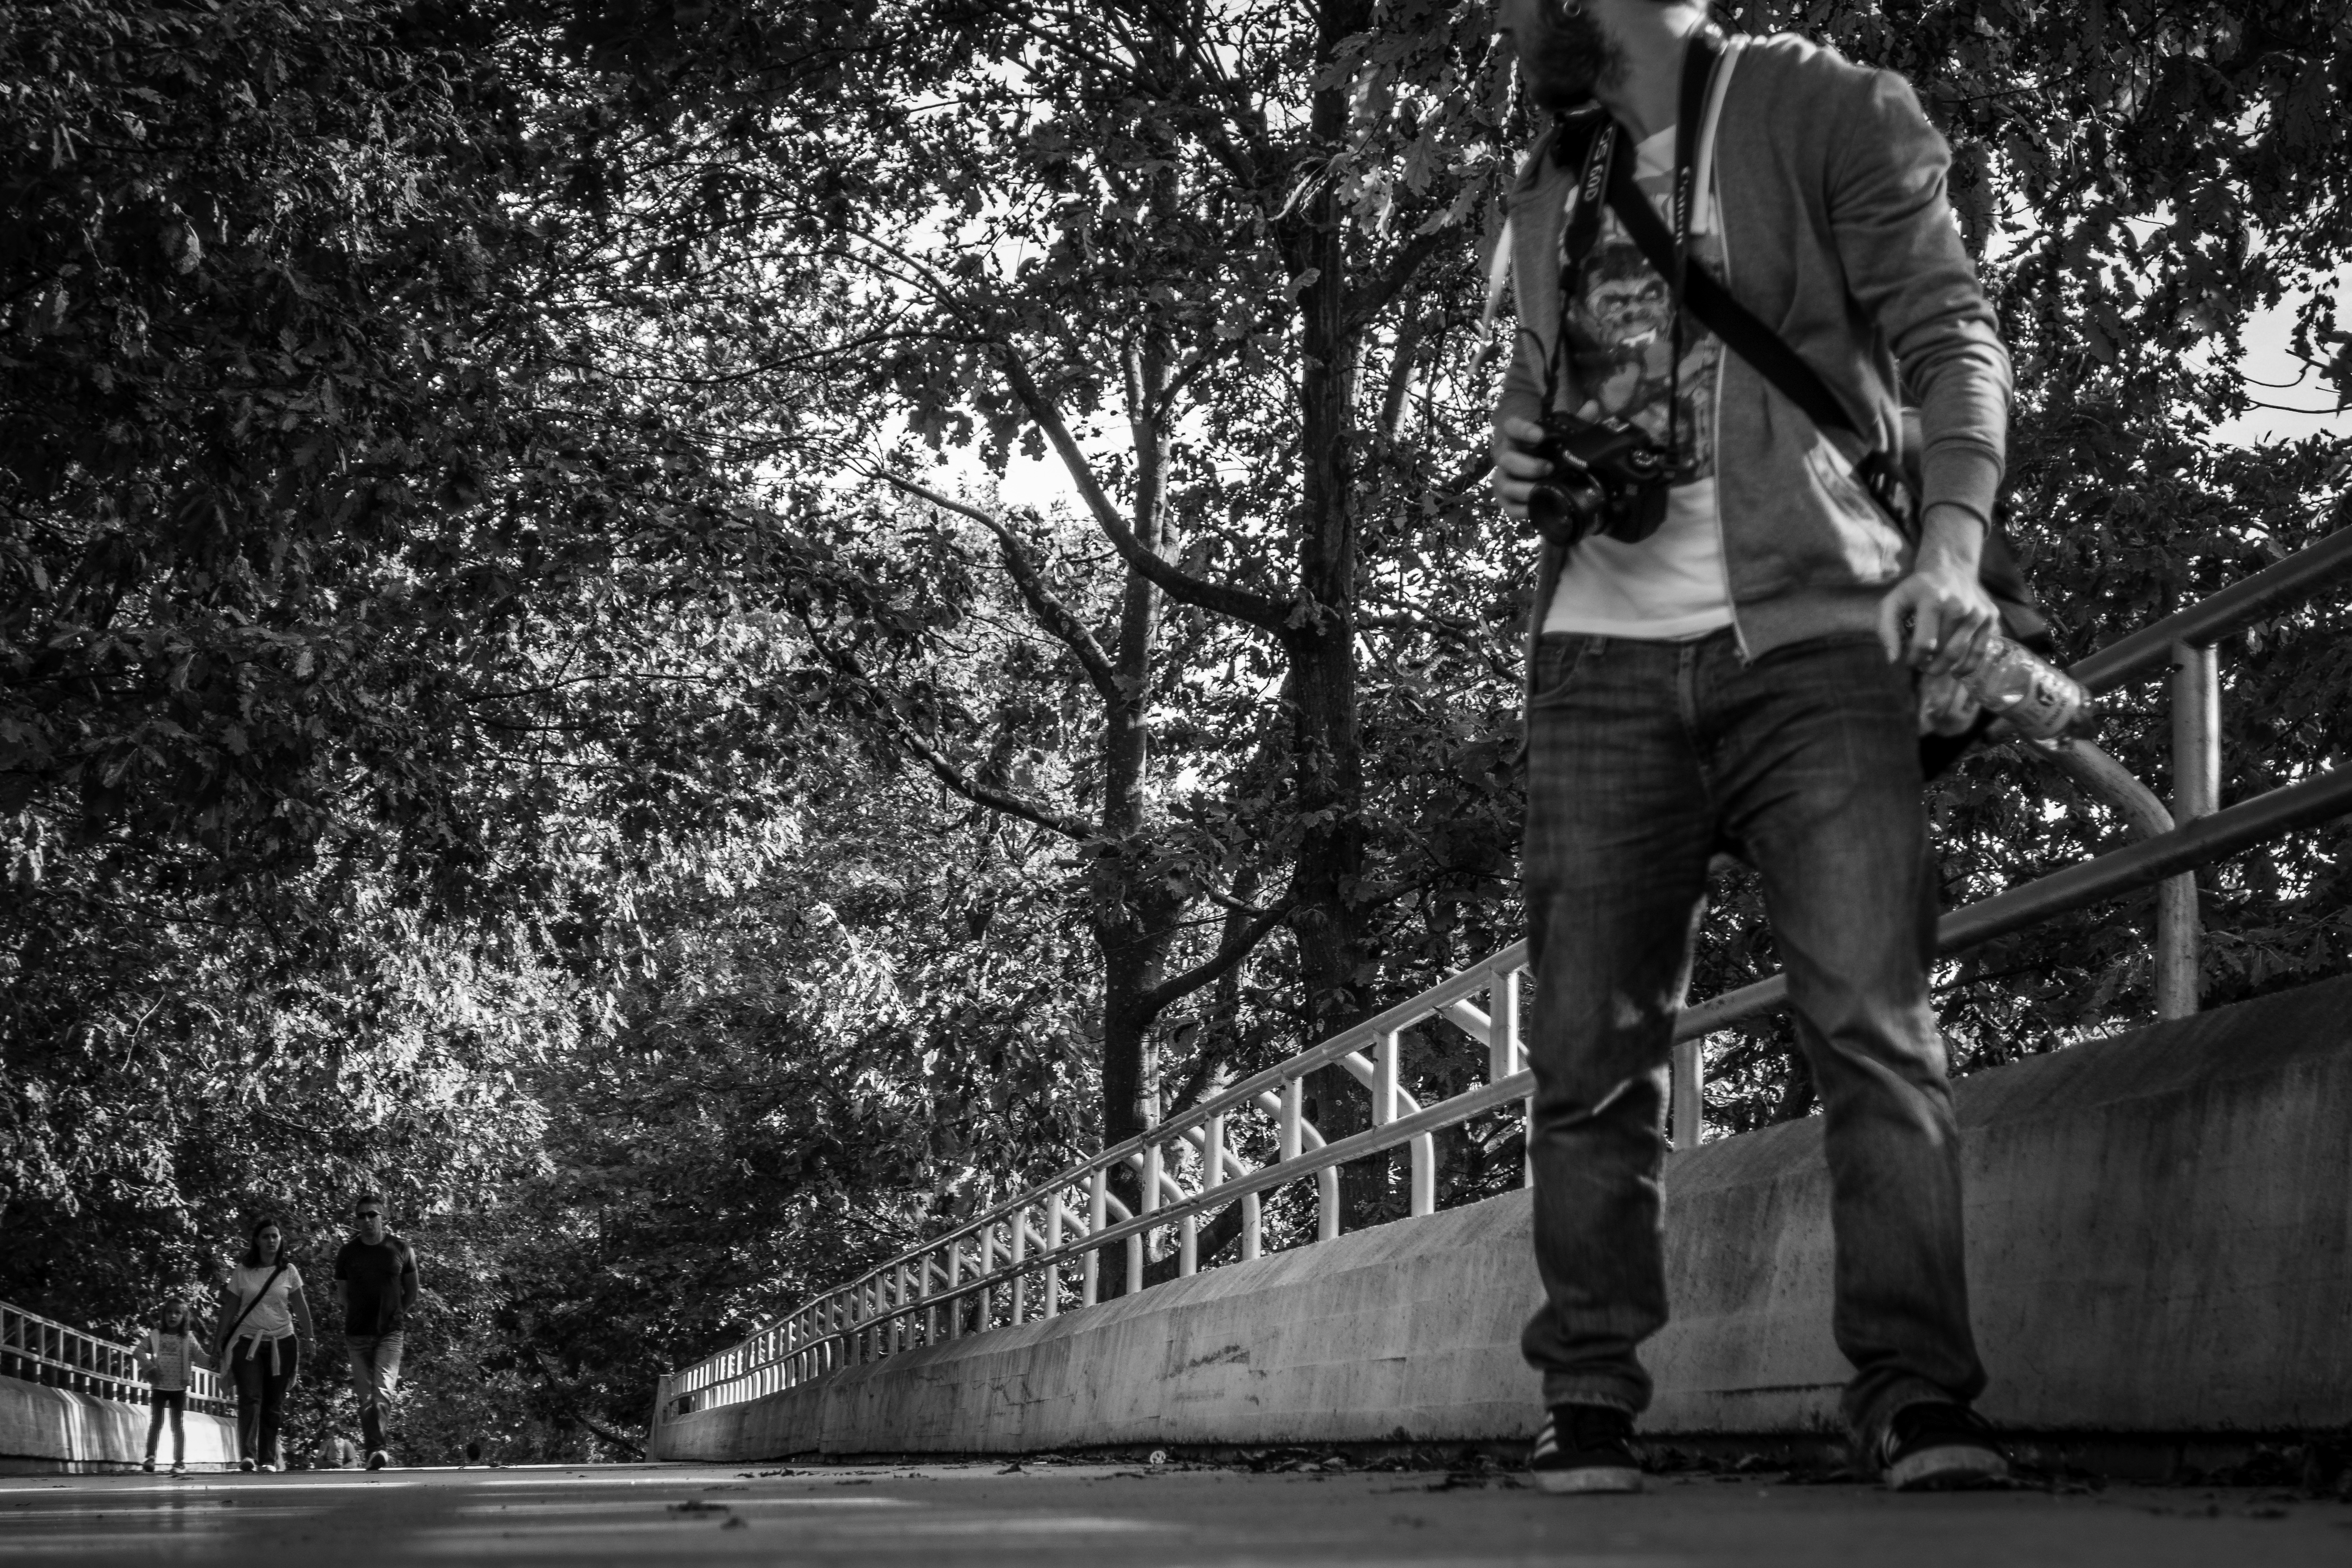
tree, black and white, road, white, street, photography, spring, black, monochrome, season, slowenien, photograph, ljubljana, monochrome photography